Architecture of the United Arab Emirates

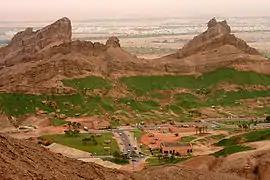
A view over Green "Mubazzarah" in Al-Ain, at the base of Jebel Hafeet (Mount Hafeet)

While human settlement in the United Arab Emirates can be traced back to the Stone Age (6,000–3,200 BC), it was not until the Bronze Age (3,200–1,300 BC) that larger establishments began to form. Such settlements were developed in inland oases and coastal areas, populated by farmers, animal herders and fisherman. The first recorded large settlement was the town of Al Ain, through which inhabitants would export agricultural products through the port of Umm Al Nar, located off Abu Dhabi Island. This was a permanent establishment made up of well-constructed buildings built from cut and dressed stone, complete with circular tower-like tombs. Evidence from these sites indicates a strong trade evolving from pottery production and the export of copper, particularly between these settlements and surrounding civilisations such as Mesopotamia.